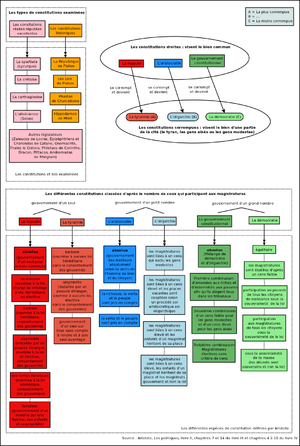
La Politique, en grec ancien : Πολιτικά, ou Questions de Politique, est un ouvrage en huit livres d’Aristote, dans lequel le philosophe grec s'attache à étudier les diverses questions que pose la vie d'une cité-État. L’ouvrage que nous connaissons sous le titre de la Politique est une synthèse constituée de différentes parties, élaborées peu à peu, avec l’aide de nombreux collaborateurs, et à partir d'une abondante documentation et d’une masse d’observations. Un premier traité de politique normative auquel Aristote fait allusion, incluant les livres II, III, et peut-être aussi les livres VII et VIII, a été enrichi durant les années de séjour à Athènes ; Aristote a ensuite retravaillé cet ouvrage de portée plus étendue jusqu'à la fin de sa vie. L’ensemble du Politique peut ainsi être daté de l'époque du Lycée, soit entre 335 et 323 av. J.-C. Au Lycée, le travail d'équipe était de règle, et l'enseignement allait de pair avec la recherche.